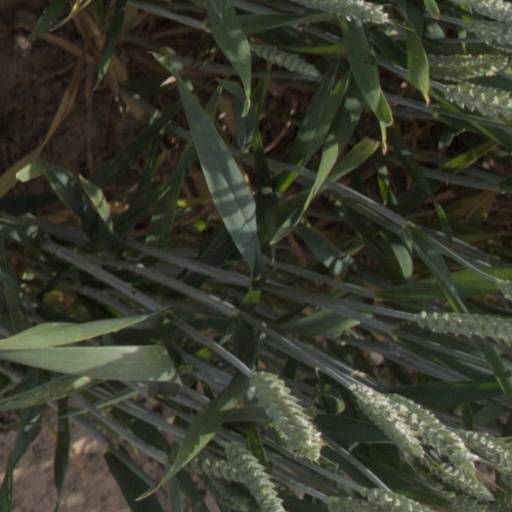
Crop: wheat